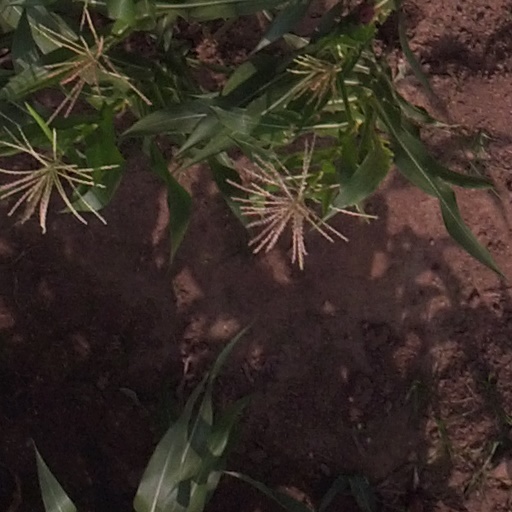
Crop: maize; corn